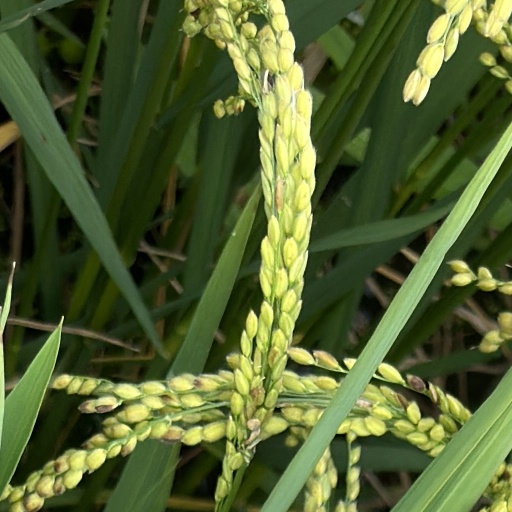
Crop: rice